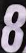
Number: 8